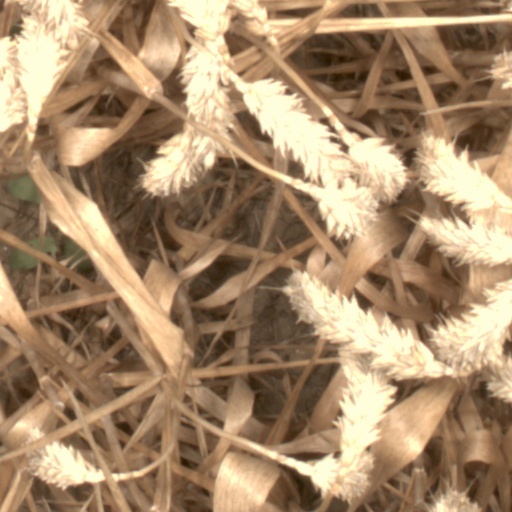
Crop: wheat